Kim Sigler

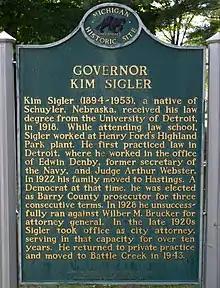
Governor Kim Sigler Historical Marker in Hastings, Michigan

A marker designating Sigler's home in Hastings as a Michigan Historic Site was erected in 1987 by the Bureau of History, Michigan Department of State. The inscription reads: